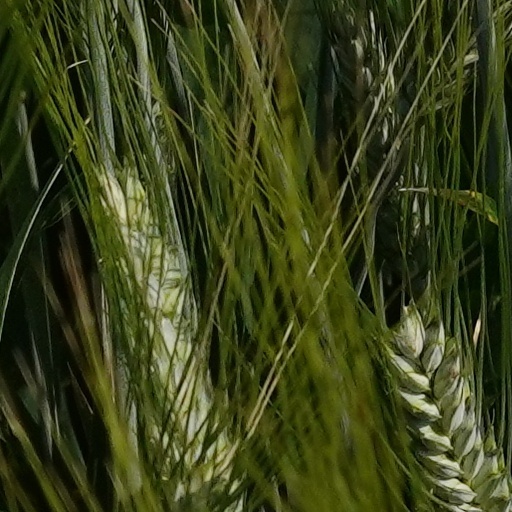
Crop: wheat